Davies and Newman

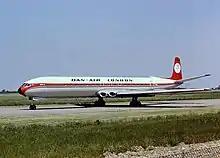
A Dan-Air Comet 4

In October 1971 the Group had about eighty employees on the shipping side and about 1,200 on the aviation side, including about 220 pilots and flight engineers, about 200 air-hostesses, about 450 ground engineers, and about 300 other ground staff.